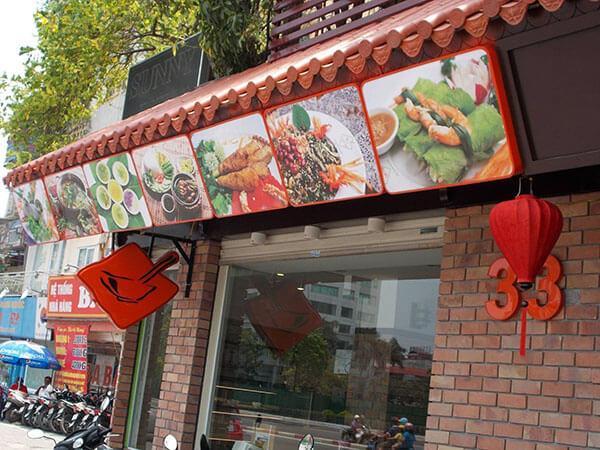
trên bảng hiệu của nhà hàng là những món ăn